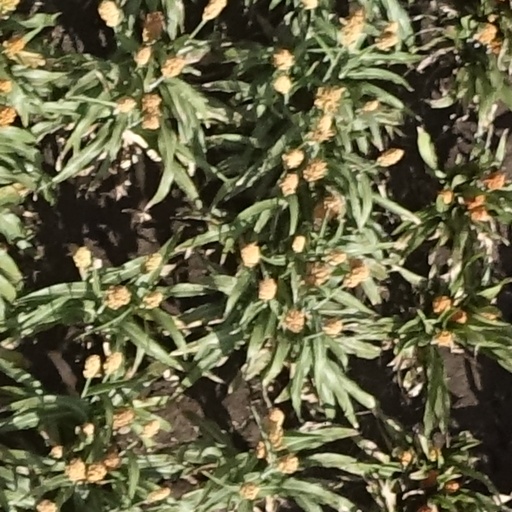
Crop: sorghum